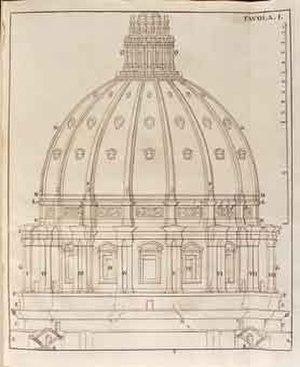
Le marquis Giovanni Poleni, est un mathématicien et physicien italien du XVIIIᵉ siècle, connu aussi comme un physicien réputé, sous le nom de Johannes Polenus.
La basilique Saint-Pierre est le plus important édifice religieux du catholicisme. Elle est située au Vatican, sur la rive droite du Tibre, et sa façade s'ouvre sur la place Saint-Pierre.